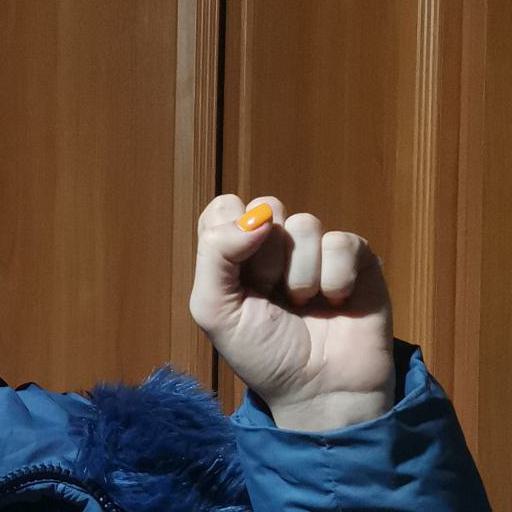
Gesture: fist